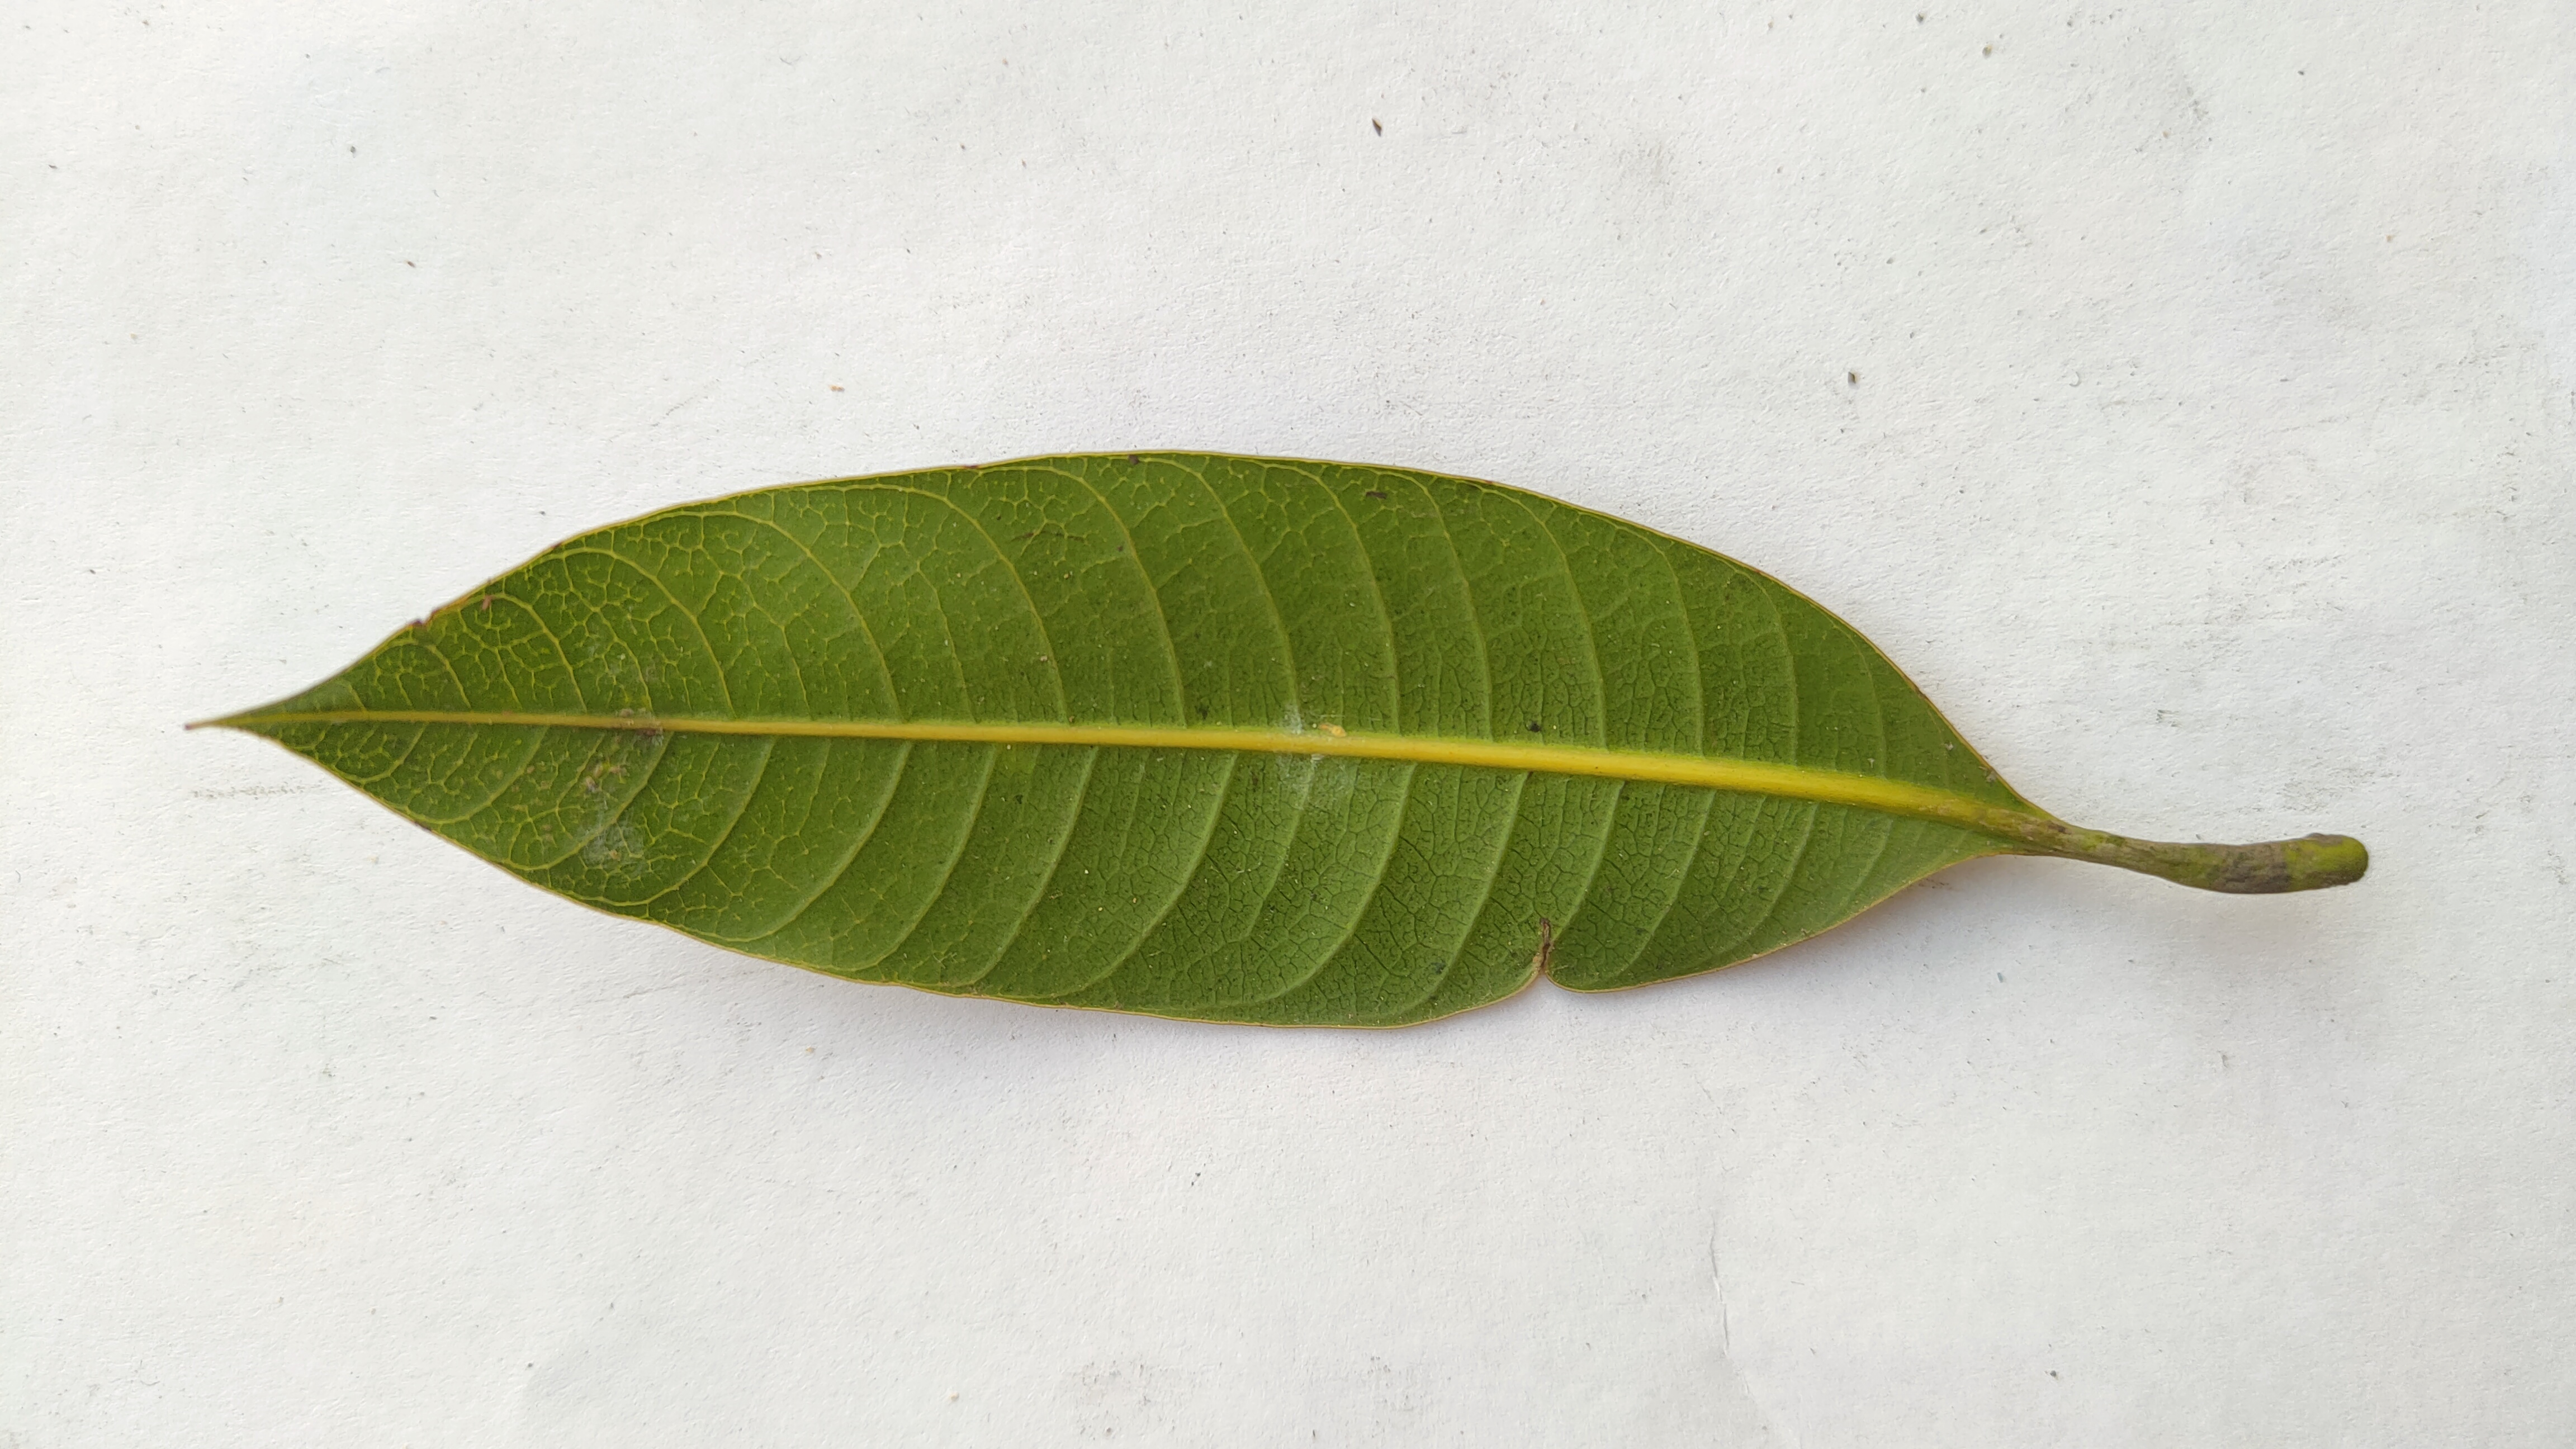
Leaf variety: Mango